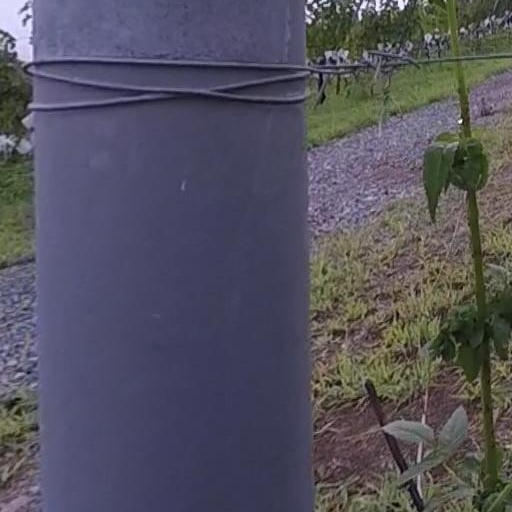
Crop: grape